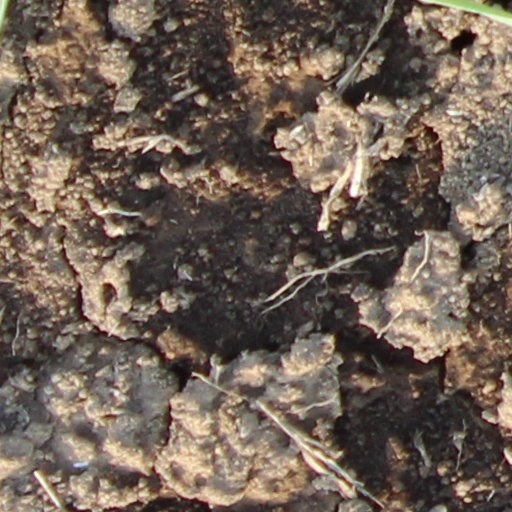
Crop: wheat